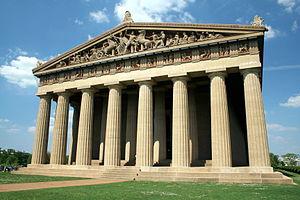
Nashville est la capitale de l'État du Tennessee, aux États-Unis. Elle est située dans la partie nord du centre de l'État, dans le comté de Davidson.
Le Parthénon de Nashville est une réplique grandeur nature du Parthénon d'Athènes.